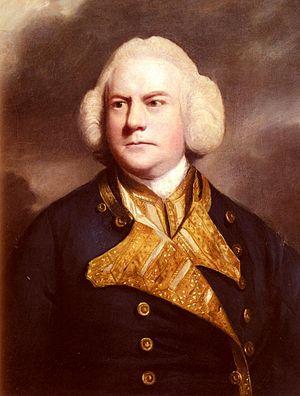
Portrait de l'amiral Thomas Cotes (1712-1767) par Joshua Reynolds
Sir Thomas Cotes, né le 4 juin 1712 à Woodcote et mort le 16 juillet 1767, est un officier de marine britannique du XVIIIᵉ siècle. Il sert dans la Royal Navy pendant la guerre de Succession d'Autriche et la guerre de Sept Ans et termine sa carrière au grade de Vice-Admiral of the White. Comme de nombreux officiers supérieurs de la Marine royale britannique est élu Member of Parliament, pour la circonscription de Great Bedwyn.